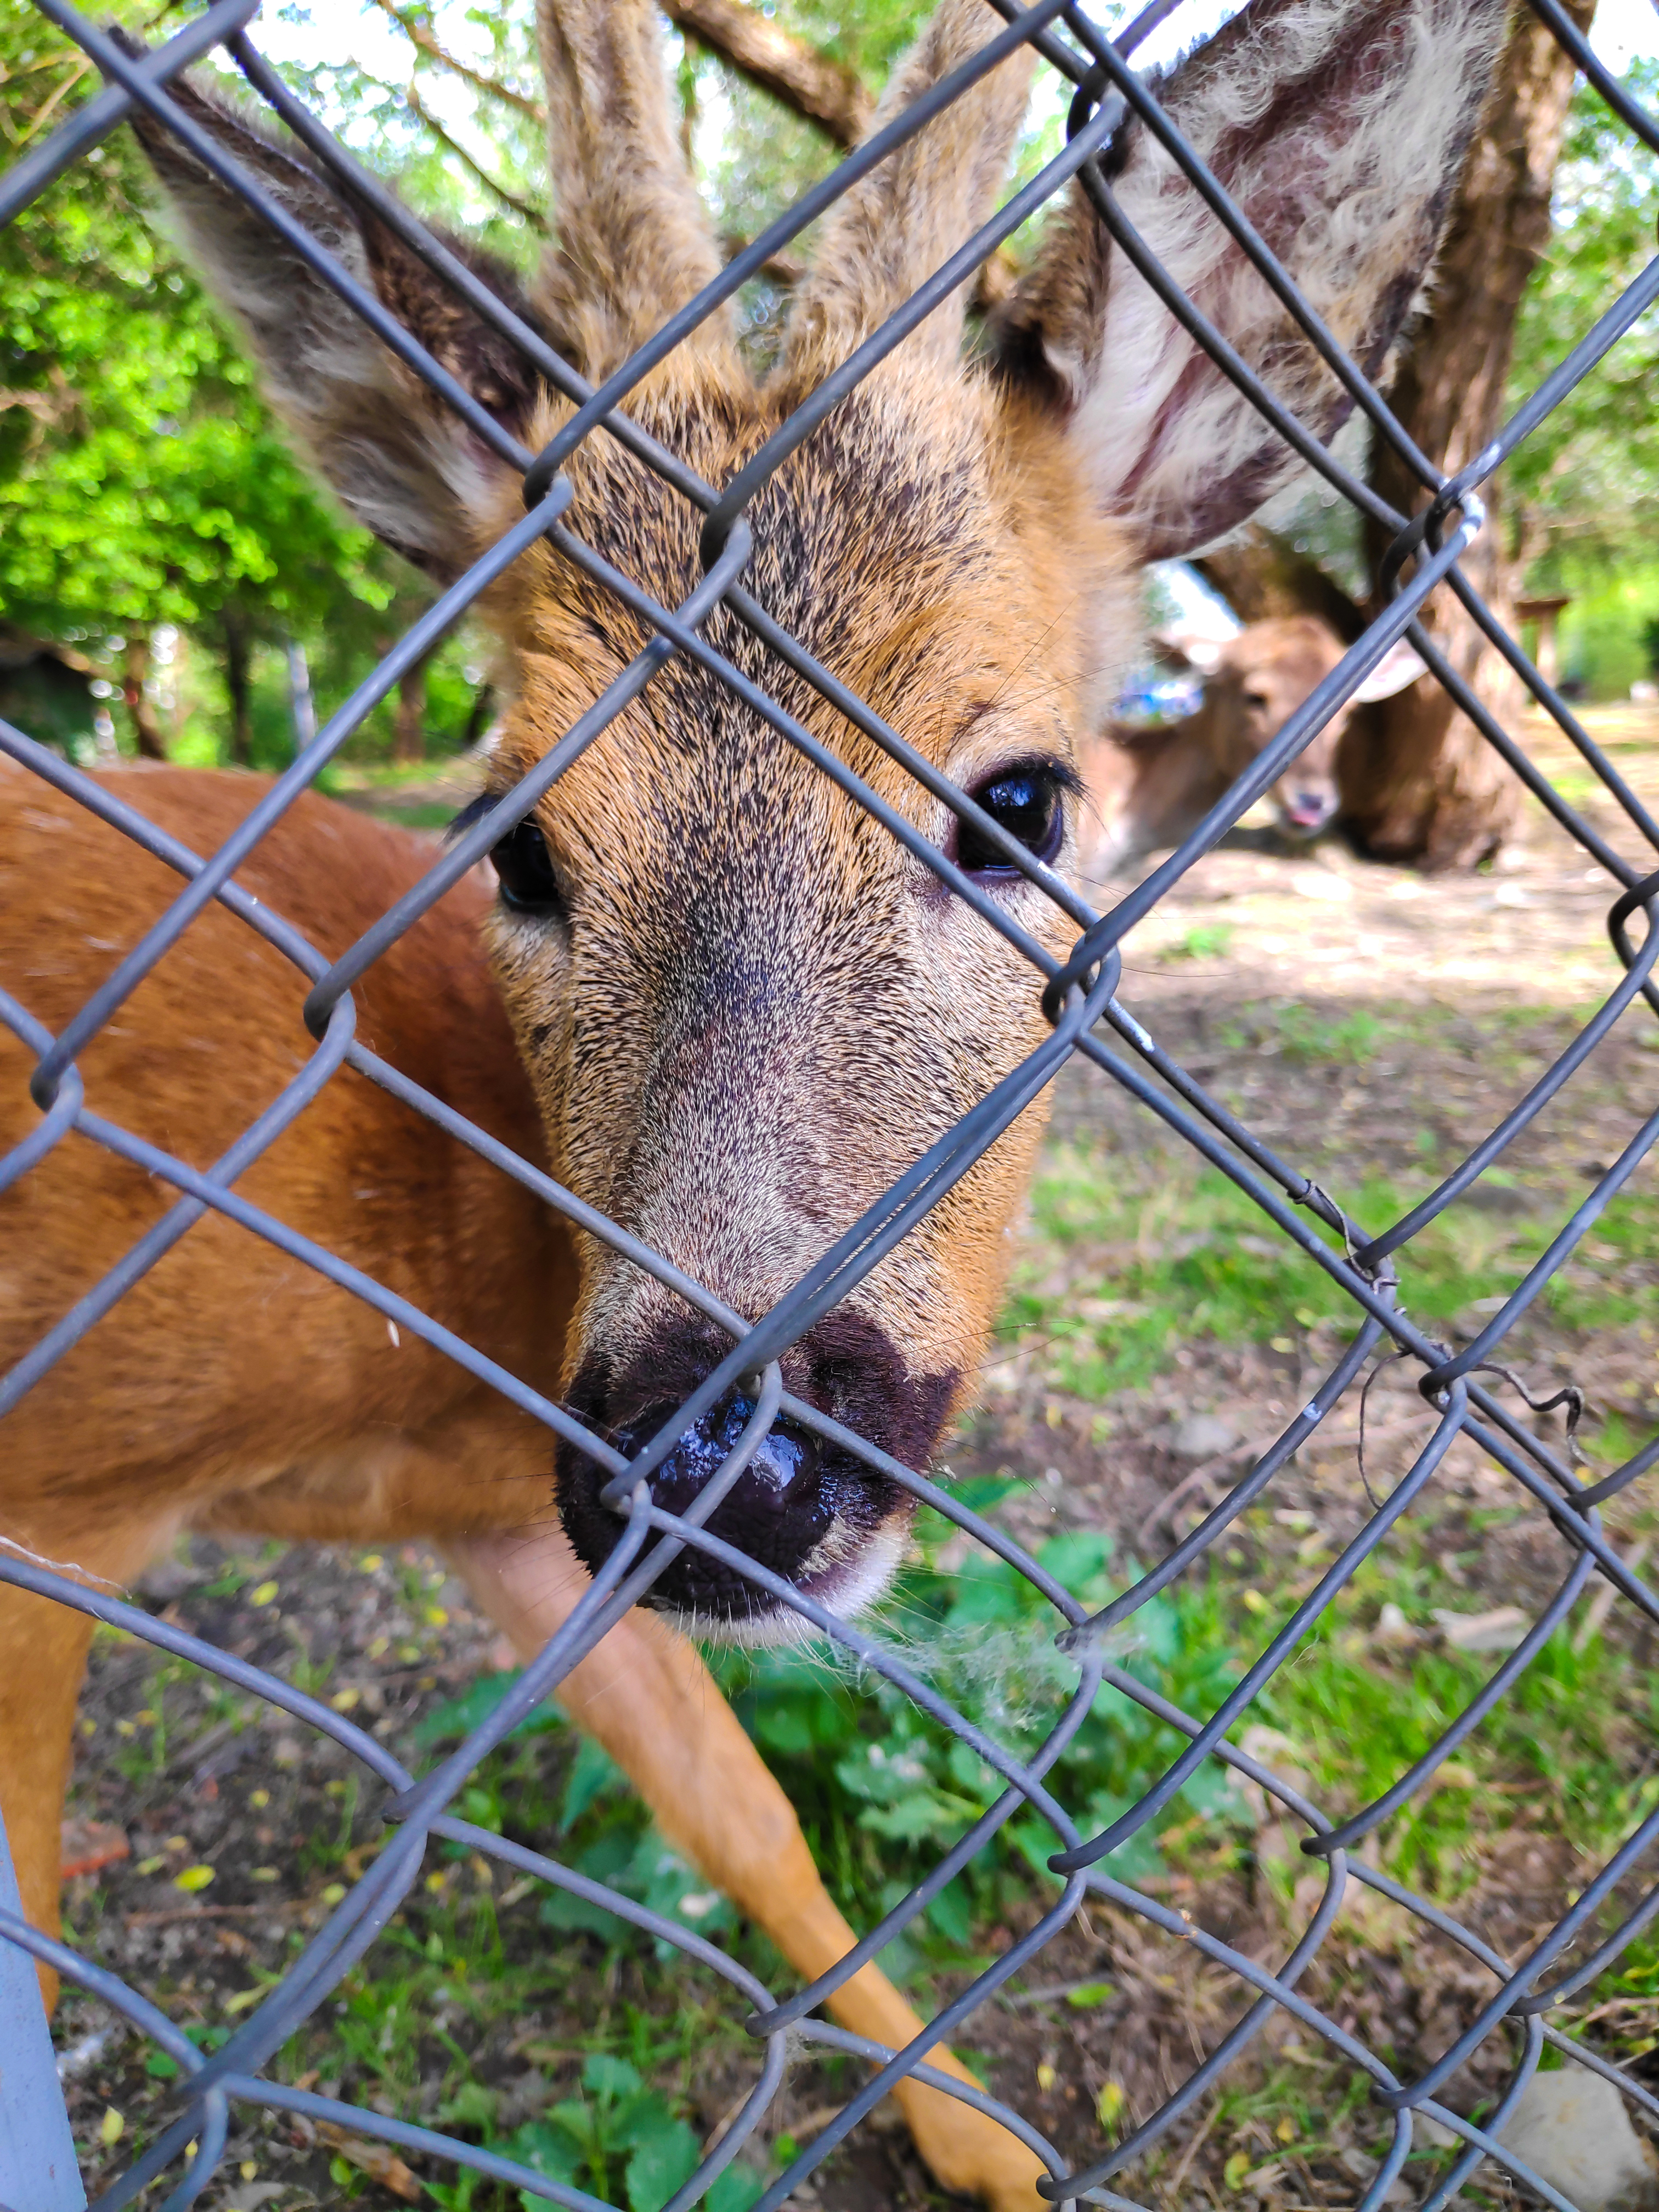
deer, wildlife, terrestrial animal, zoo, wire fencing, chain link fencing, snout, organism, tree, fawn, goats, fence, plant, goat, animal shelter, cow goat family